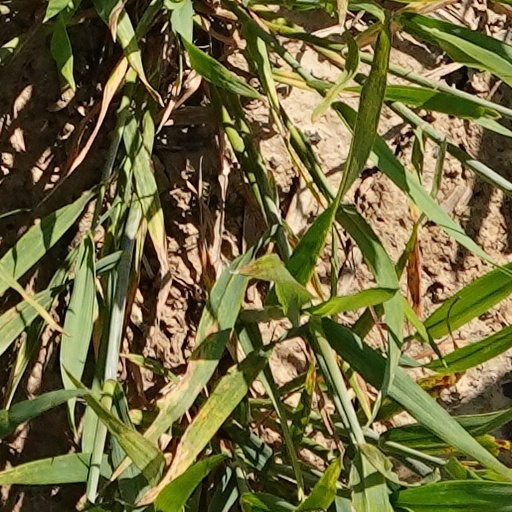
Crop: wheat